Thomas Jacobsen (sledge hockey)

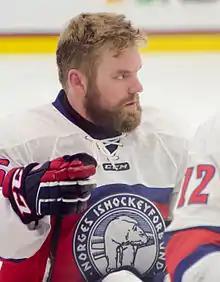
Jacobsen at the 2015 IPC Ice Sledge Hockey World Championships in Buffalo, New York

Thomas Jacobsen (born 4 November 1987) is a Norwegian ice sledge hockey player.